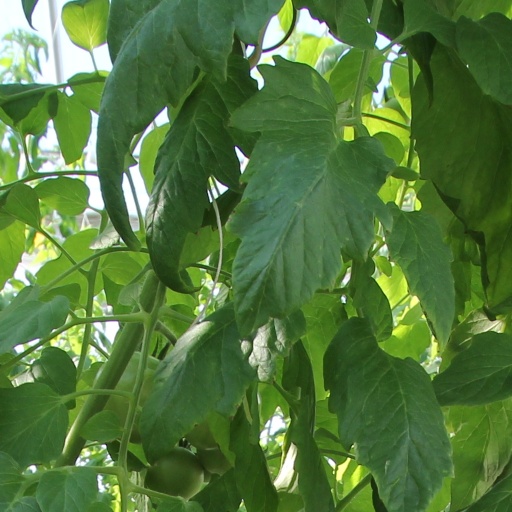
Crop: tomato